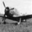
Label: airplane